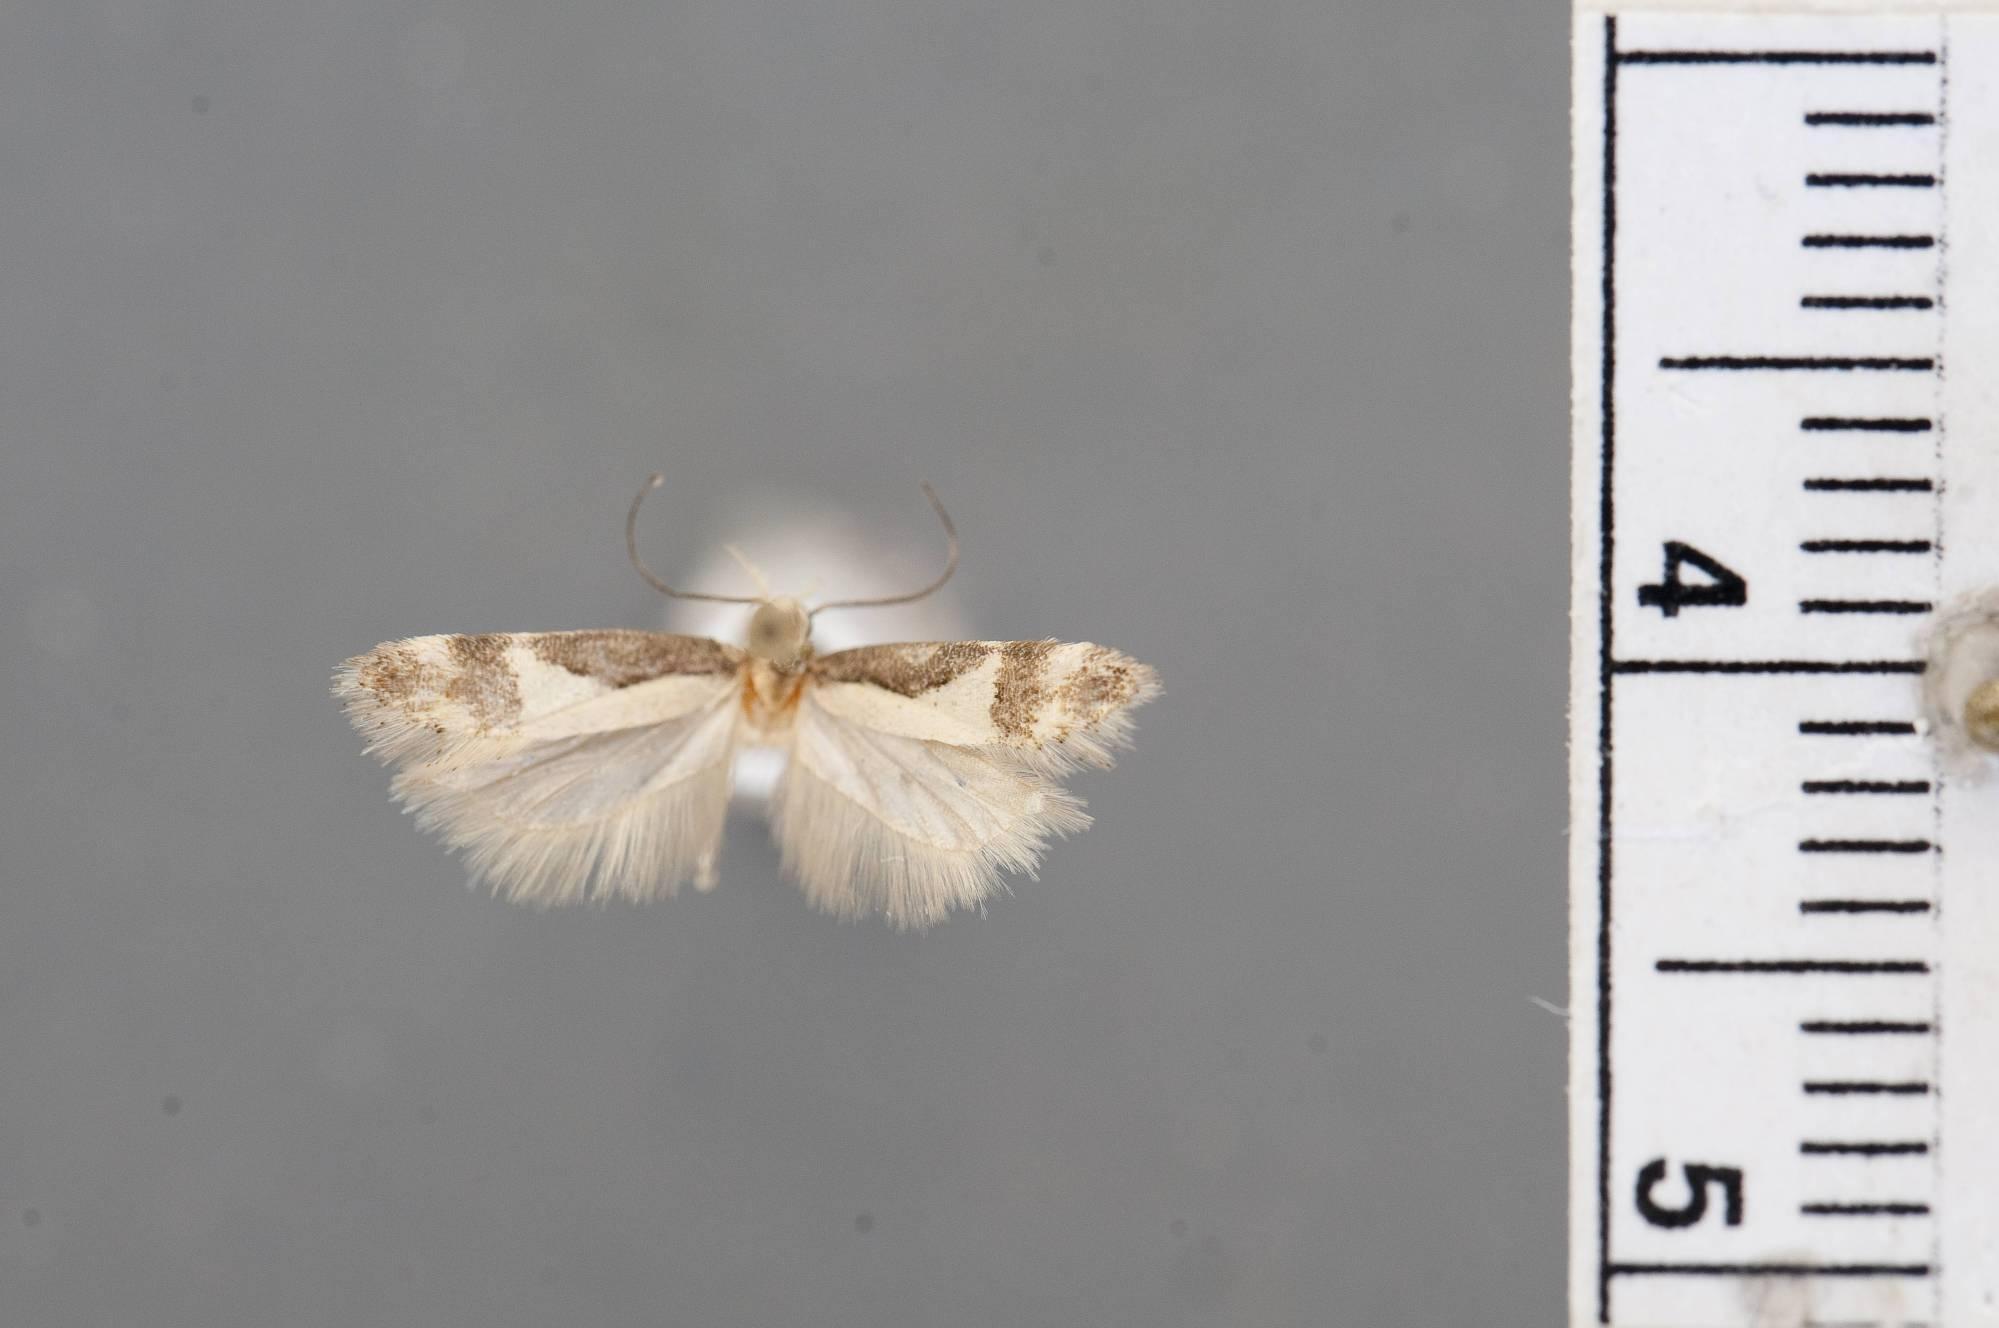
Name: Chionodes plutor
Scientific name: Chionodes plutor Hodges, 1999
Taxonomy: Animalia, Arthropoda, Insecta, Lepidoptera, Glossata, Gelechiidae, Gelechiinae
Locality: Sanderson, Terrell, Texas, United States
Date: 25 Apr 1981